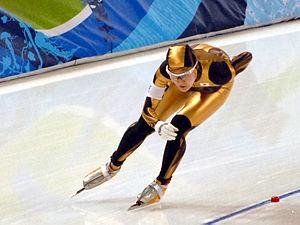
Masako Hozumi, née le 11 septembre 1986 à Fukushima, est une patineuse de vitesse japonaise.